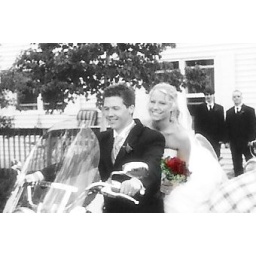
I decided to make this black and white, but leave the bouquet in colour as contrast to the white gown.